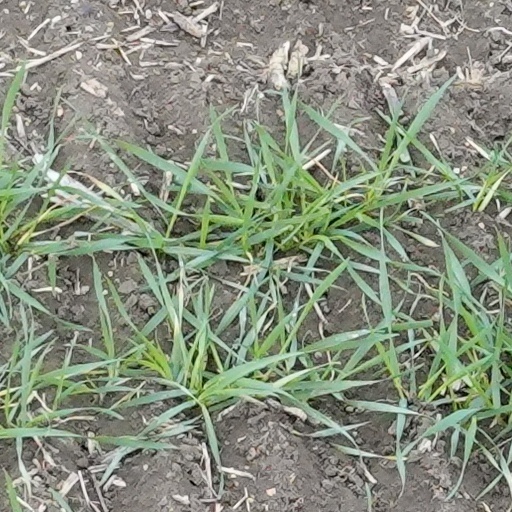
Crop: wheat